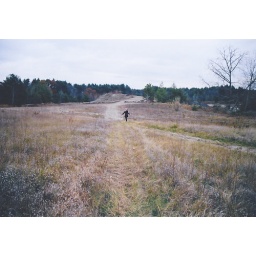
Lana &amp;amp; Tyler in a field near my house last March.scanned color film print